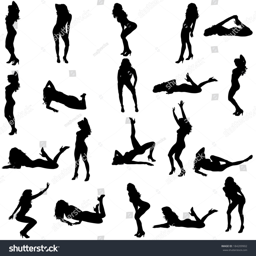
vector silhouette of a woman who dances on a white background .